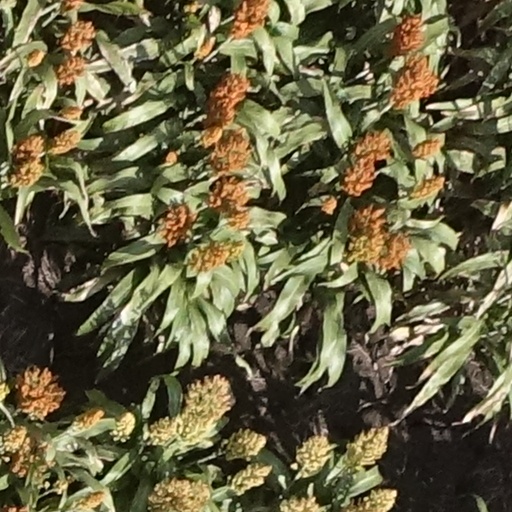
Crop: sorghum